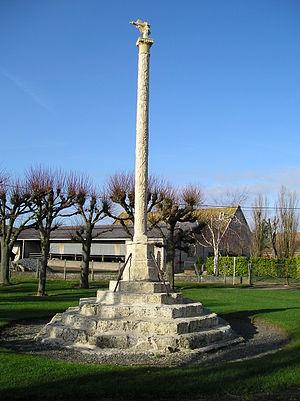
Il s'agit d'une croix en pierre armoirisée se trouvant sur la place du village. Elle possède une belle colonne sculptée datant du XVIème siècle. (Photographie prise le 14 janvier 2007) This building is classé au titre des Monuments Historiques. It is indexed in the Base Mérimée, a database of architectural heritage maintained by the French Ministry of Culture,
Cet article recense les monuments historiques de l'ouest de l'Oise, en France.
Ménévillers est une commune française située dans le département de l'Oise en région Hauts-de-France.
Cet article recense les monuments historiques français classés en 1896.